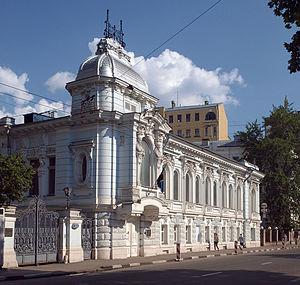
Les relations bilatérales Russie-Tanzanie sont les relations diplomatiques entre la Fédération de Russie et l'État de Tanzanie.
Voici les représentations diplomatiques de la Tanzanie à l'étranger:
Ceci est une liste des représentations diplomatiques en Russie. En tant que plus grand pays du monde, membre permanent du Conseil de sécurité des Nations Unies, puissance régionale en Europe et en Asie et principal État successeur de l'Union soviétique, la Fédération de Russie accueille une importante communauté diplomatique dans sa capitale, Moscou. Moscou abrite 148 ambassades, de nombreux pays ont également des consulats généraux et des consulats dans tout le pays.